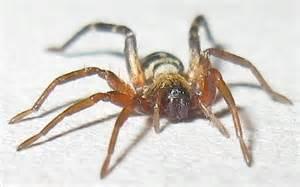
spider